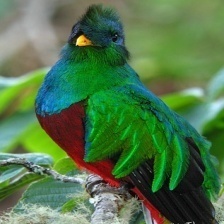
Species: QUETZAL
Scientific name: PHAROMACHRUS MOCINNO